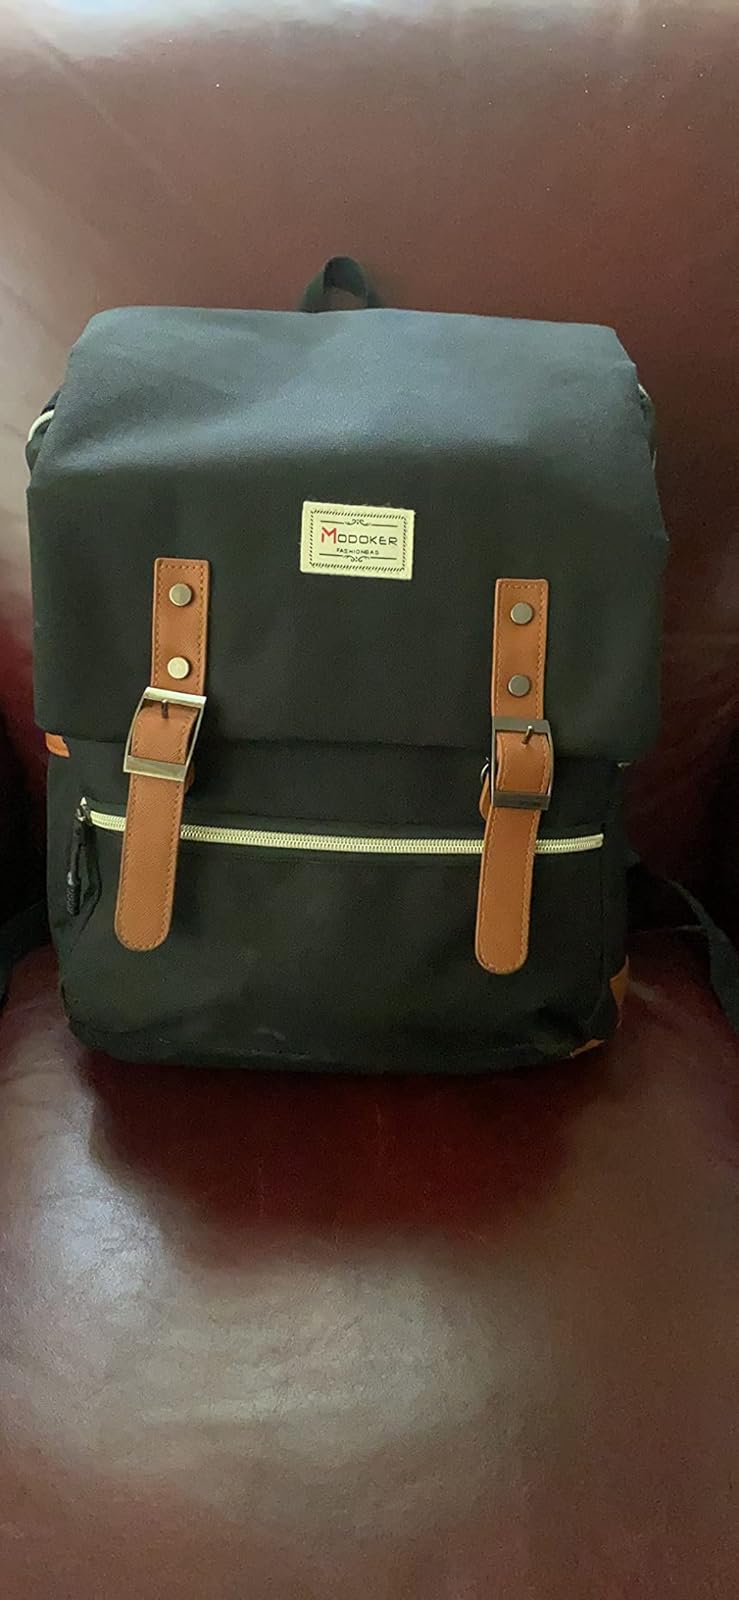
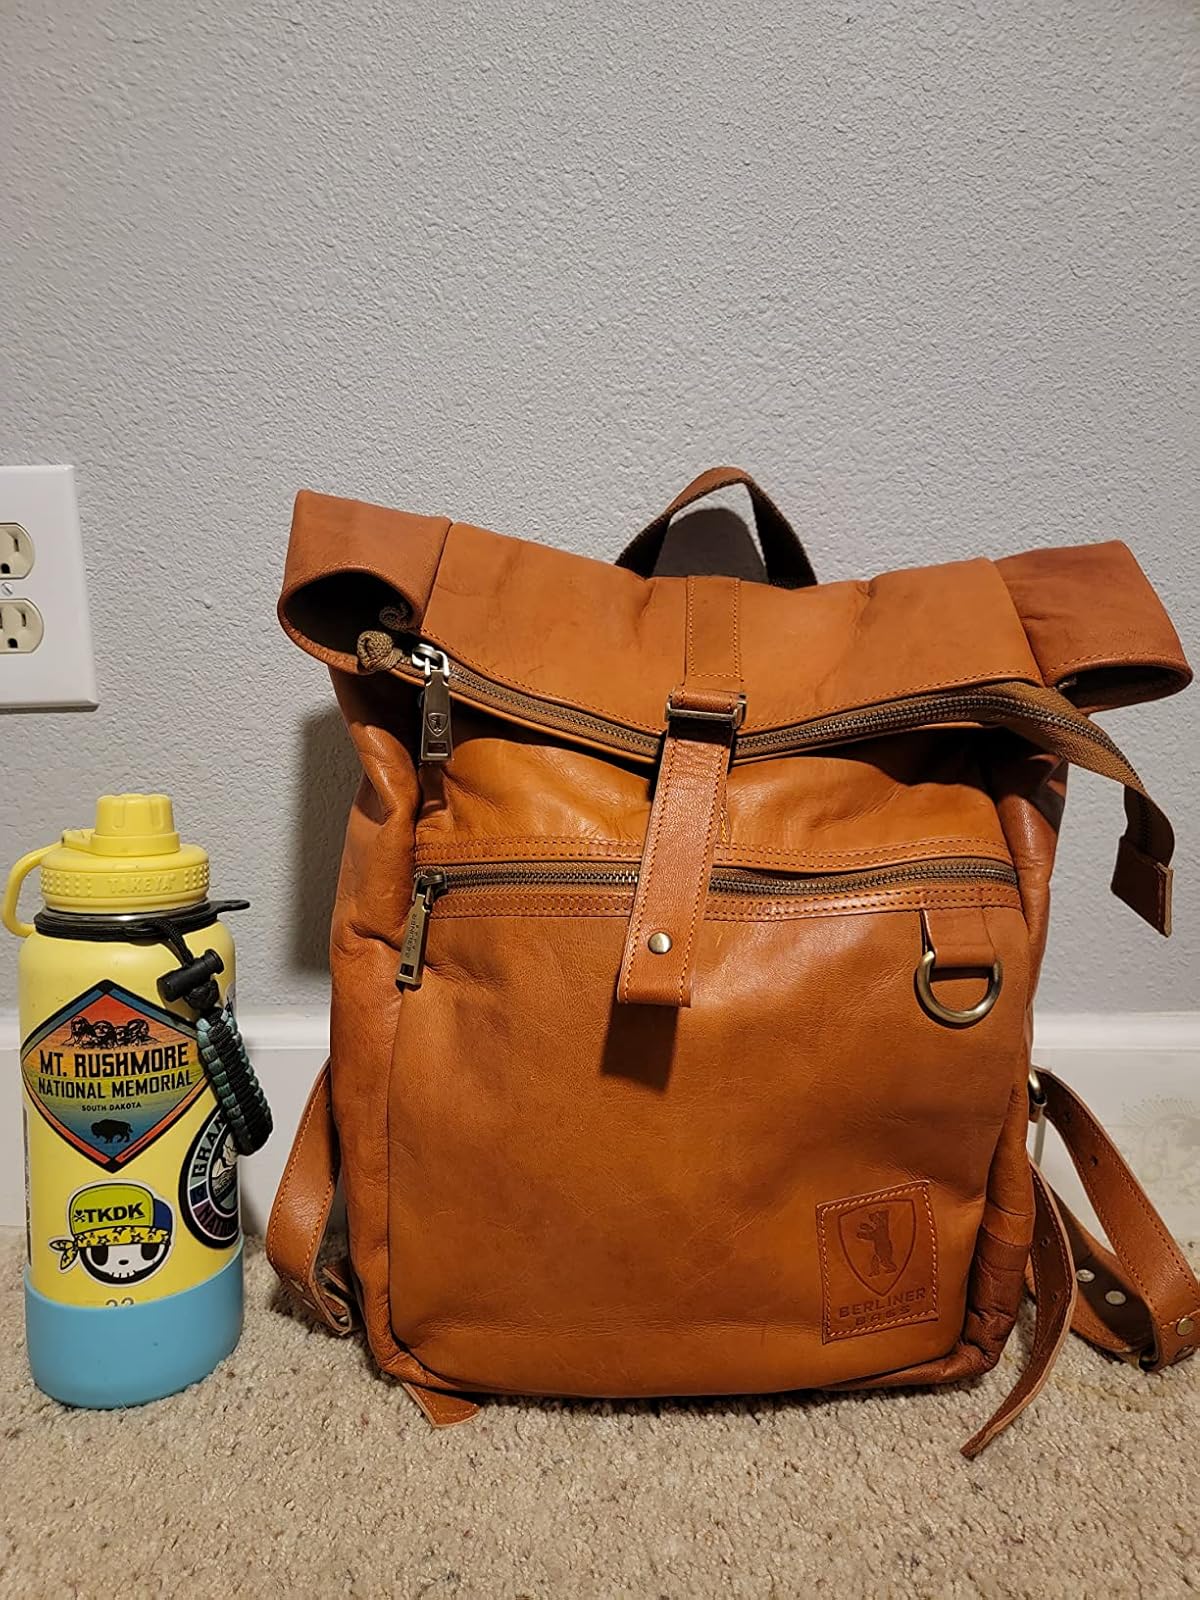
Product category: bag
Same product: no